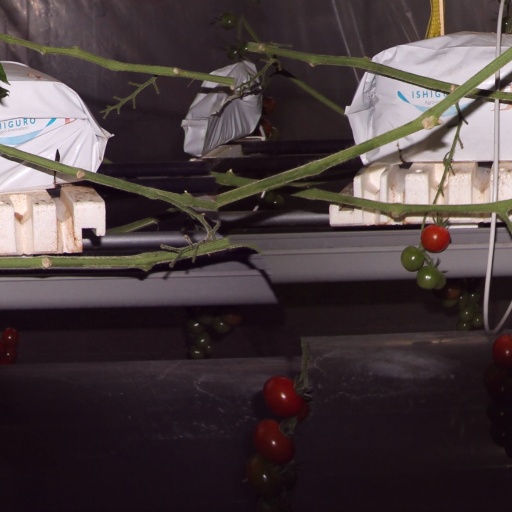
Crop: tomato